The Kid from Santa Fe

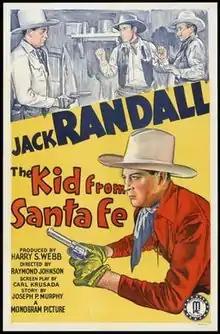
Theatrical release poster

The Kid from Santa Fe is a 1940 American Western film directed by Raymond K. Johnson and written by Carl Krusada. The film stars Jack Randall, Clarene Curtis, Forrest Taylor, Claire Rochelle, Tom London and George Chesebro. The film was released on May 23, 1940, by Monogram Pictures.